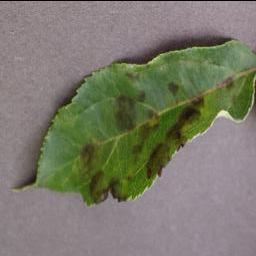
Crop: apple
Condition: scab